Henrique (footballer, born 16 May 1985)

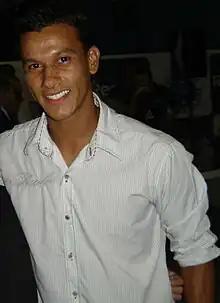

Henrique Pacheco de Lima (born 16 May 1985), simply known as Henrique, is a Brazilian former footballer who played as a defensive midfielder.